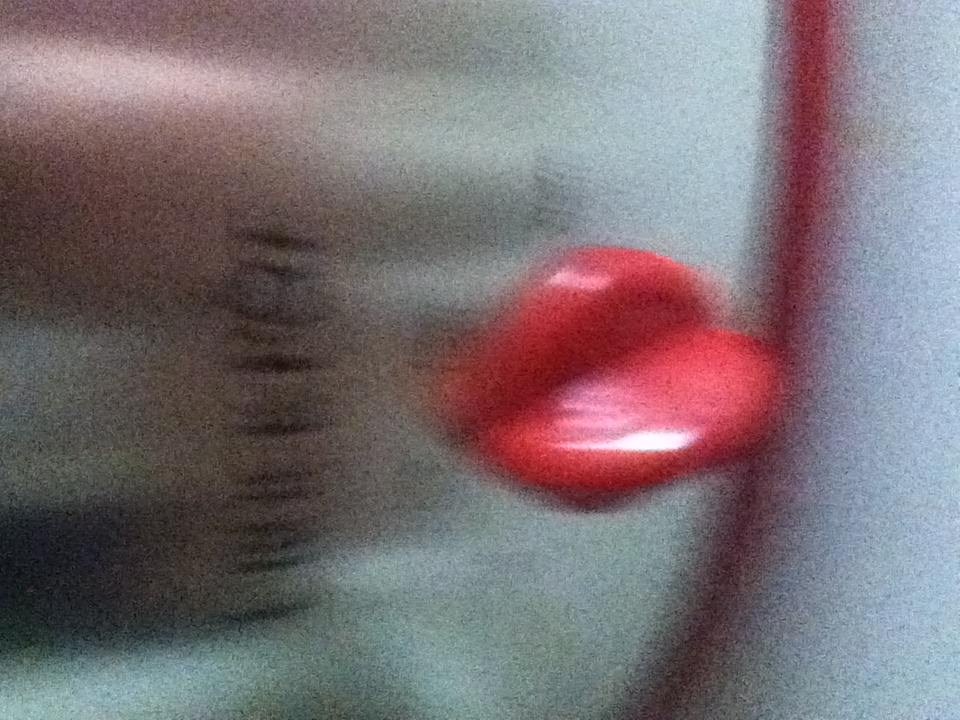Question: My crock pot, can you tell me what the settings are and what setting it is currently on? Thanks.
Answer: unanswerable